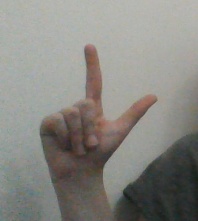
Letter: laam